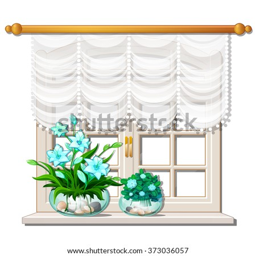
white window with flowers on the windowsill .